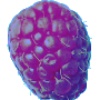
Label: Raspberry 1